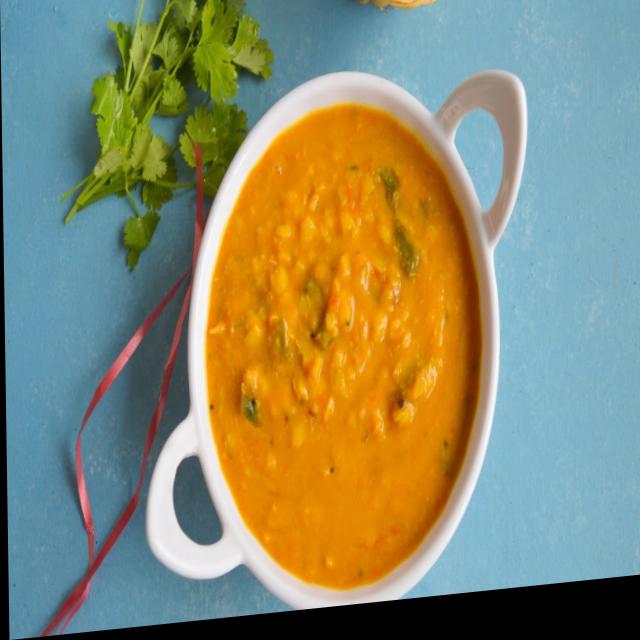
Dish: dal_makhani